List of colleges and universities in North Dakota

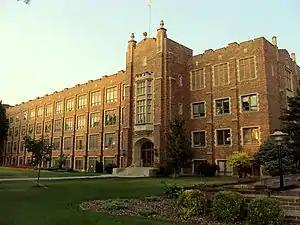
Merrifield Hall at the University of North Dakota, the largest university in the state

There are twenty colleges and universities in the U.S. state of North Dakota that are listed under the Carnegie Classification of Institutions of Higher Education. Grand Forks-based University of North Dakota (UND) is the largest public institution with an enrollment of 13,876 students as of Fall 2022 enrollment data. Fargo-based North Dakota State University (NDSU) is the second largest public institution, with an enrollment of 12,242 students for Fall 2022.